Derenbach

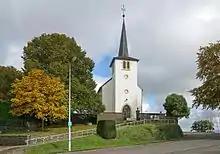

Derenbach is a small town in the commune of Wincrange, in northern Luxembourg. , the town has a population of 365.